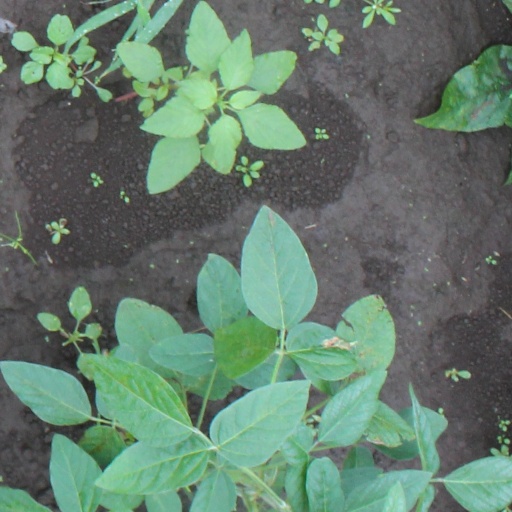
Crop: soybean